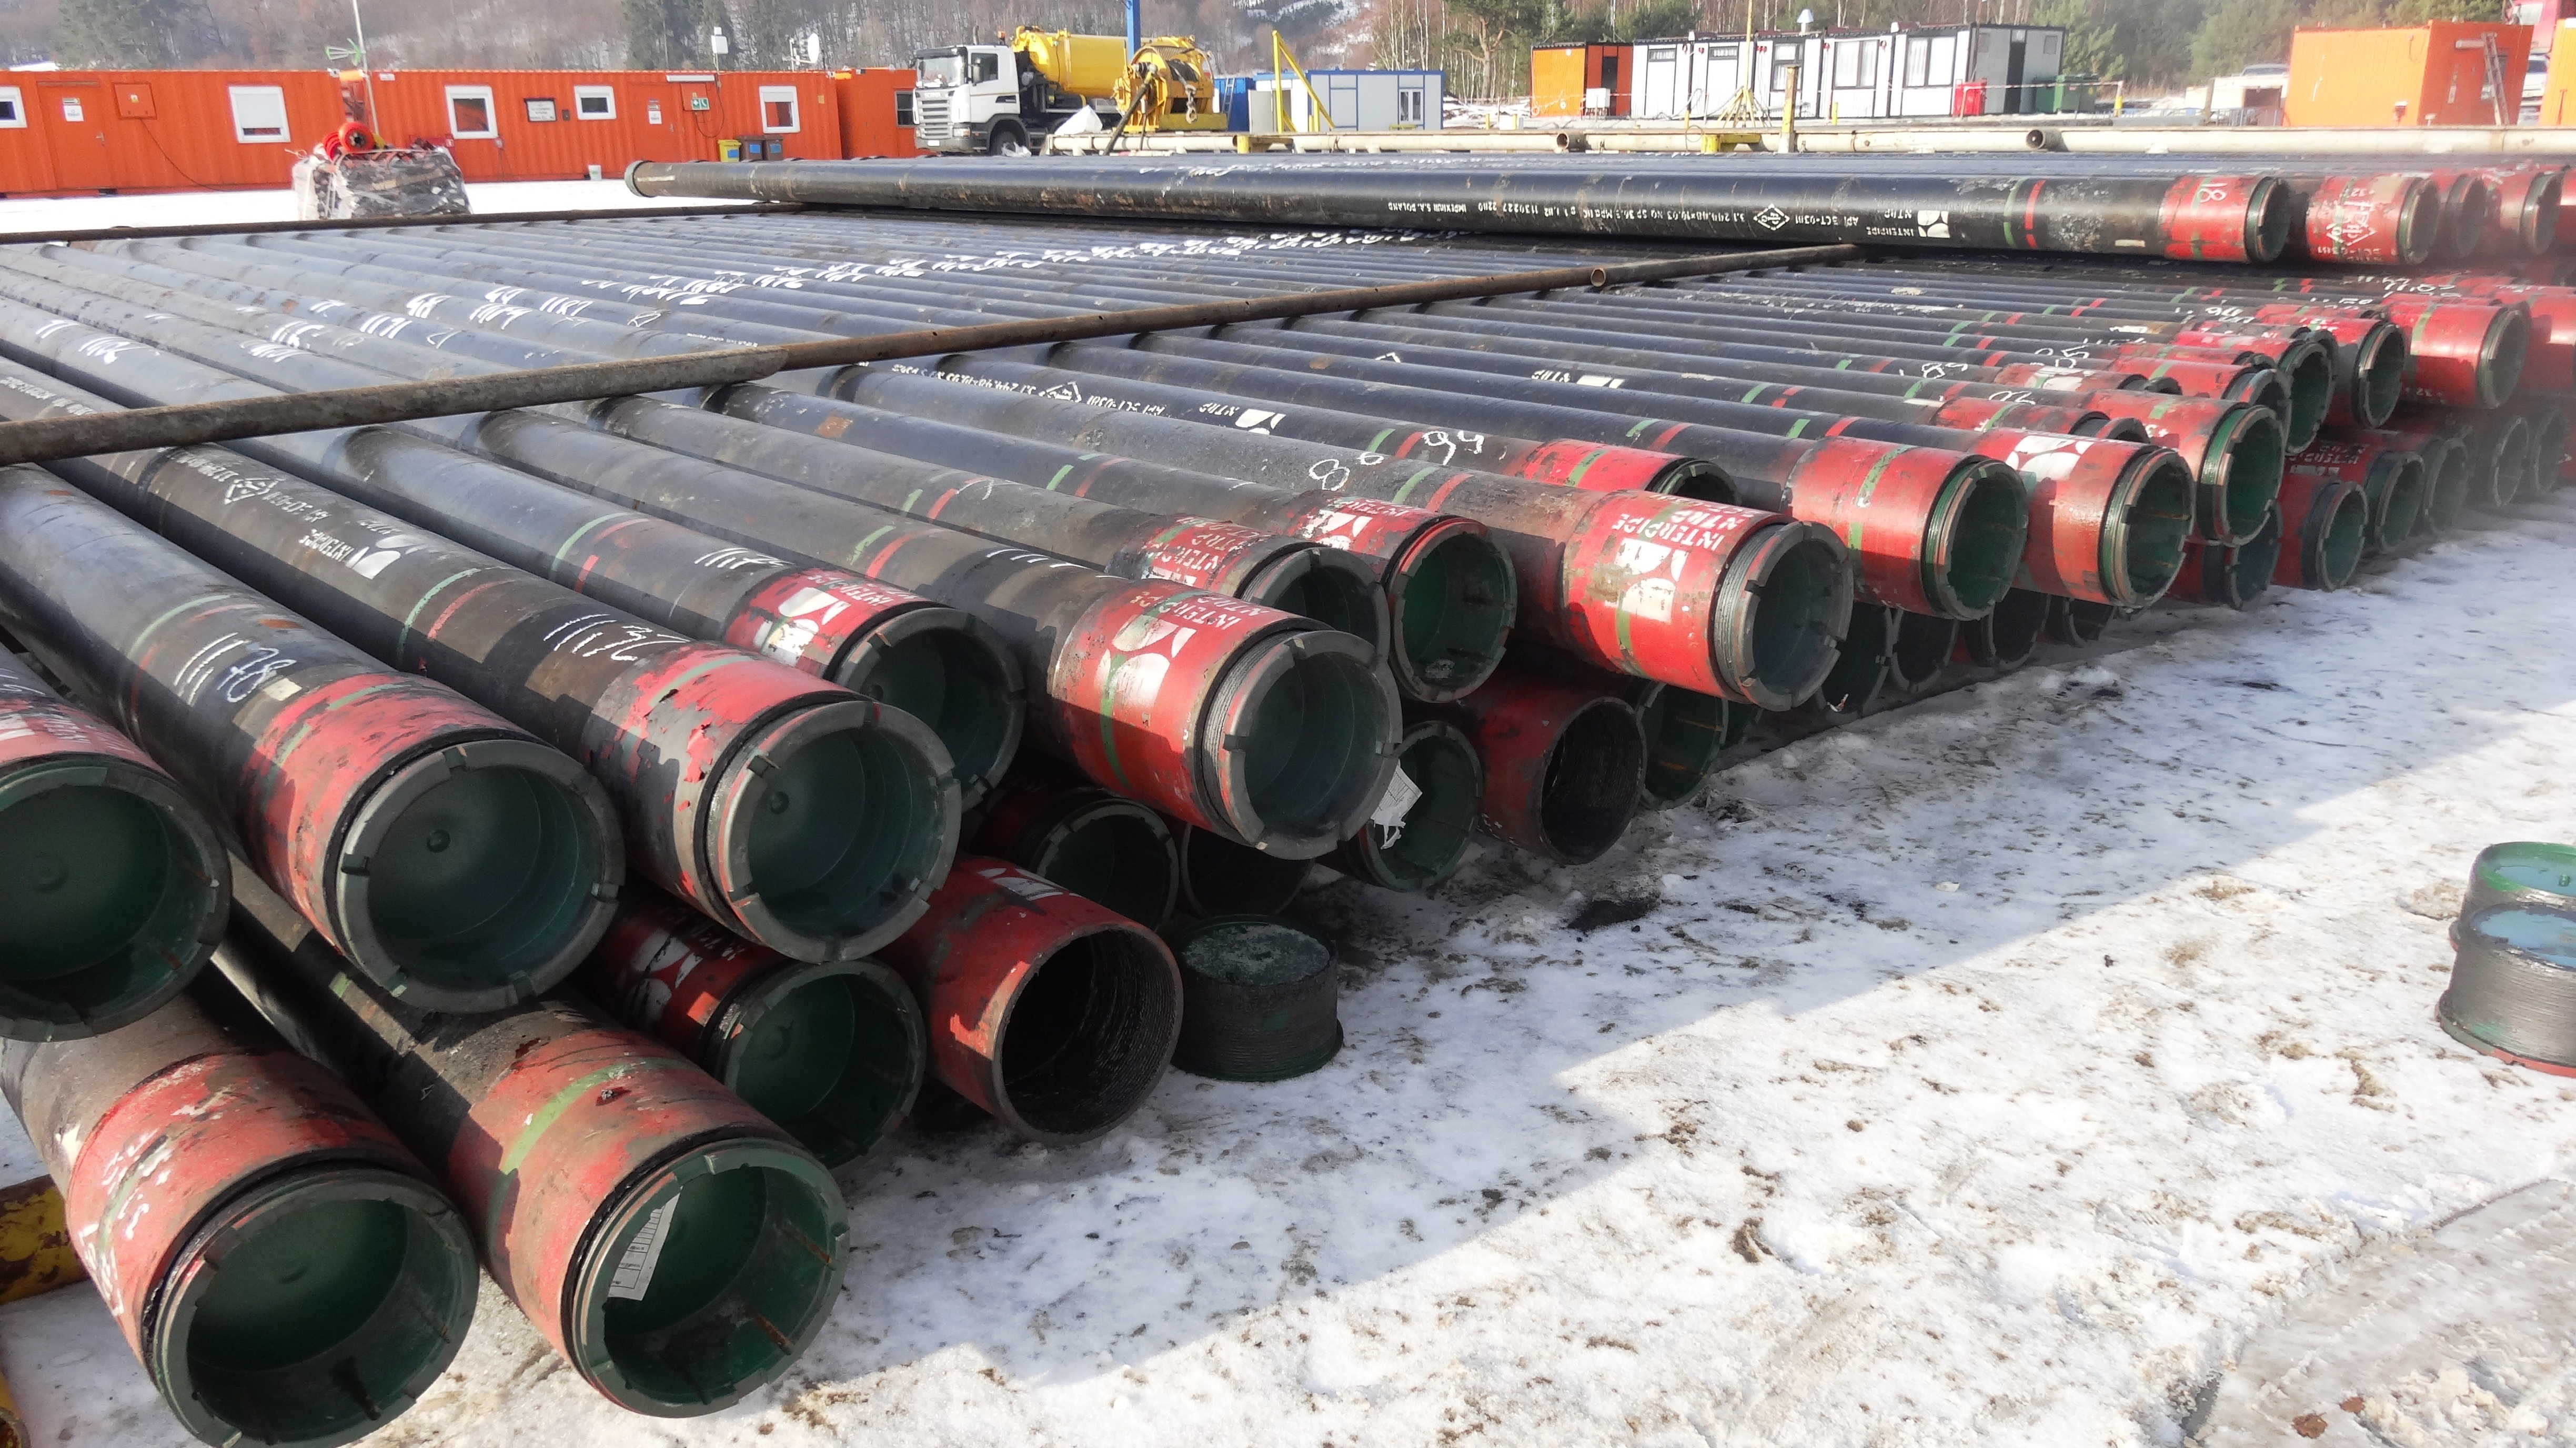
asphalt, transport, vehicle, search, oil rig, natural gas, man made object, drilling rig, railroad car